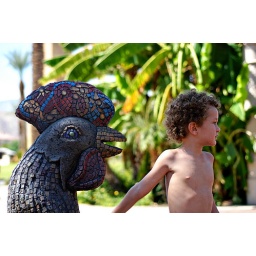
Garland next to the chicken at the Mary Pickford water display in Palm Springs. 72 dpi